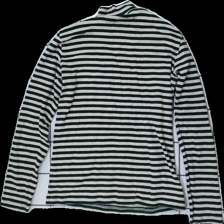
View: back
Type: Top
Category: Ladies
Brand: Missing
Colors: Beige, Black
Material: 80% Cotton 20% Nylon
Pattern: Striped
Cut: Turtle neck, Tight
Size: L
Season: All
Price range: 50-100
Recommended usage: Reuse
Description: Striped tight top with turtle neck